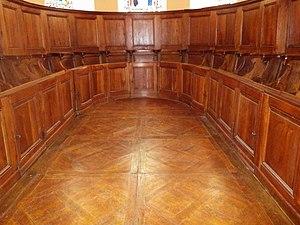
Stalles église ensemble
Salles-Arbuissonnas-en-Beaujolais est une commune française, située dans le département du Rhône en région Auvergne-Rhône-Alpes. Elle est située dans l'ancienne région historique du Beaujolais.